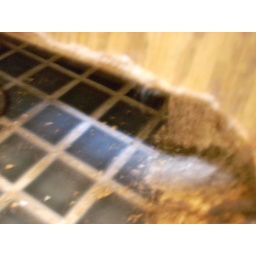
Under cabinet in bathroom